History of the National Hockey League

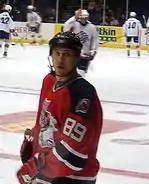
Alexander Mogilny, pictured in 2006, was among the first Soviets to play in the NHL in 1989.

Although the league expanded from six to 21 teams, dynasties still prevailed in the NHL. The Montreal Canadiens won four consecutive Stanley Cups starting in 1975-76. In 1980, the New York Islanders won their first of four consecutive Stanley Cups. The Islanders dominated both the regular season and the playoffs with the likes of Billy Smith, Mike Bossy, Denis Potvin, and Bryan Trottier. In 1981, Bossy became the first player to score 50 goals in 50 games since Maurice Richard accomplished that feat in 1945.